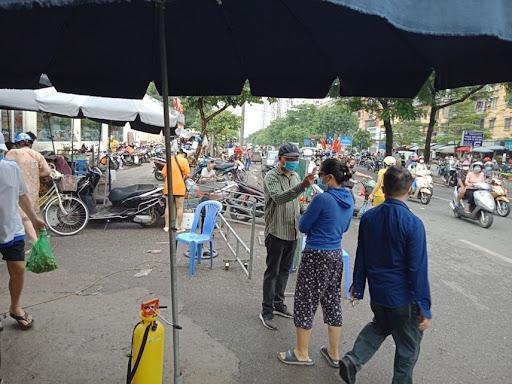
có nhiều xe cộ đang di chuyển ở trên đường